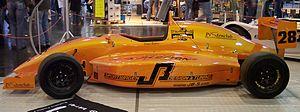
Automobiles Martini est un fabricant de voitures de course français fondé par Renato Tico Martini et basé à Magny-Cours dans la Nièvre.